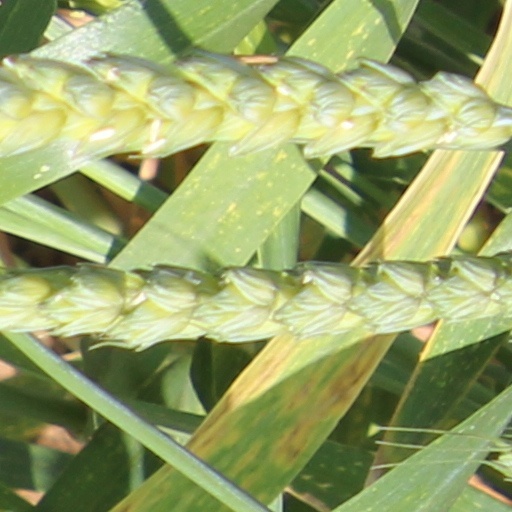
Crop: wheat